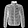
Label: Coat